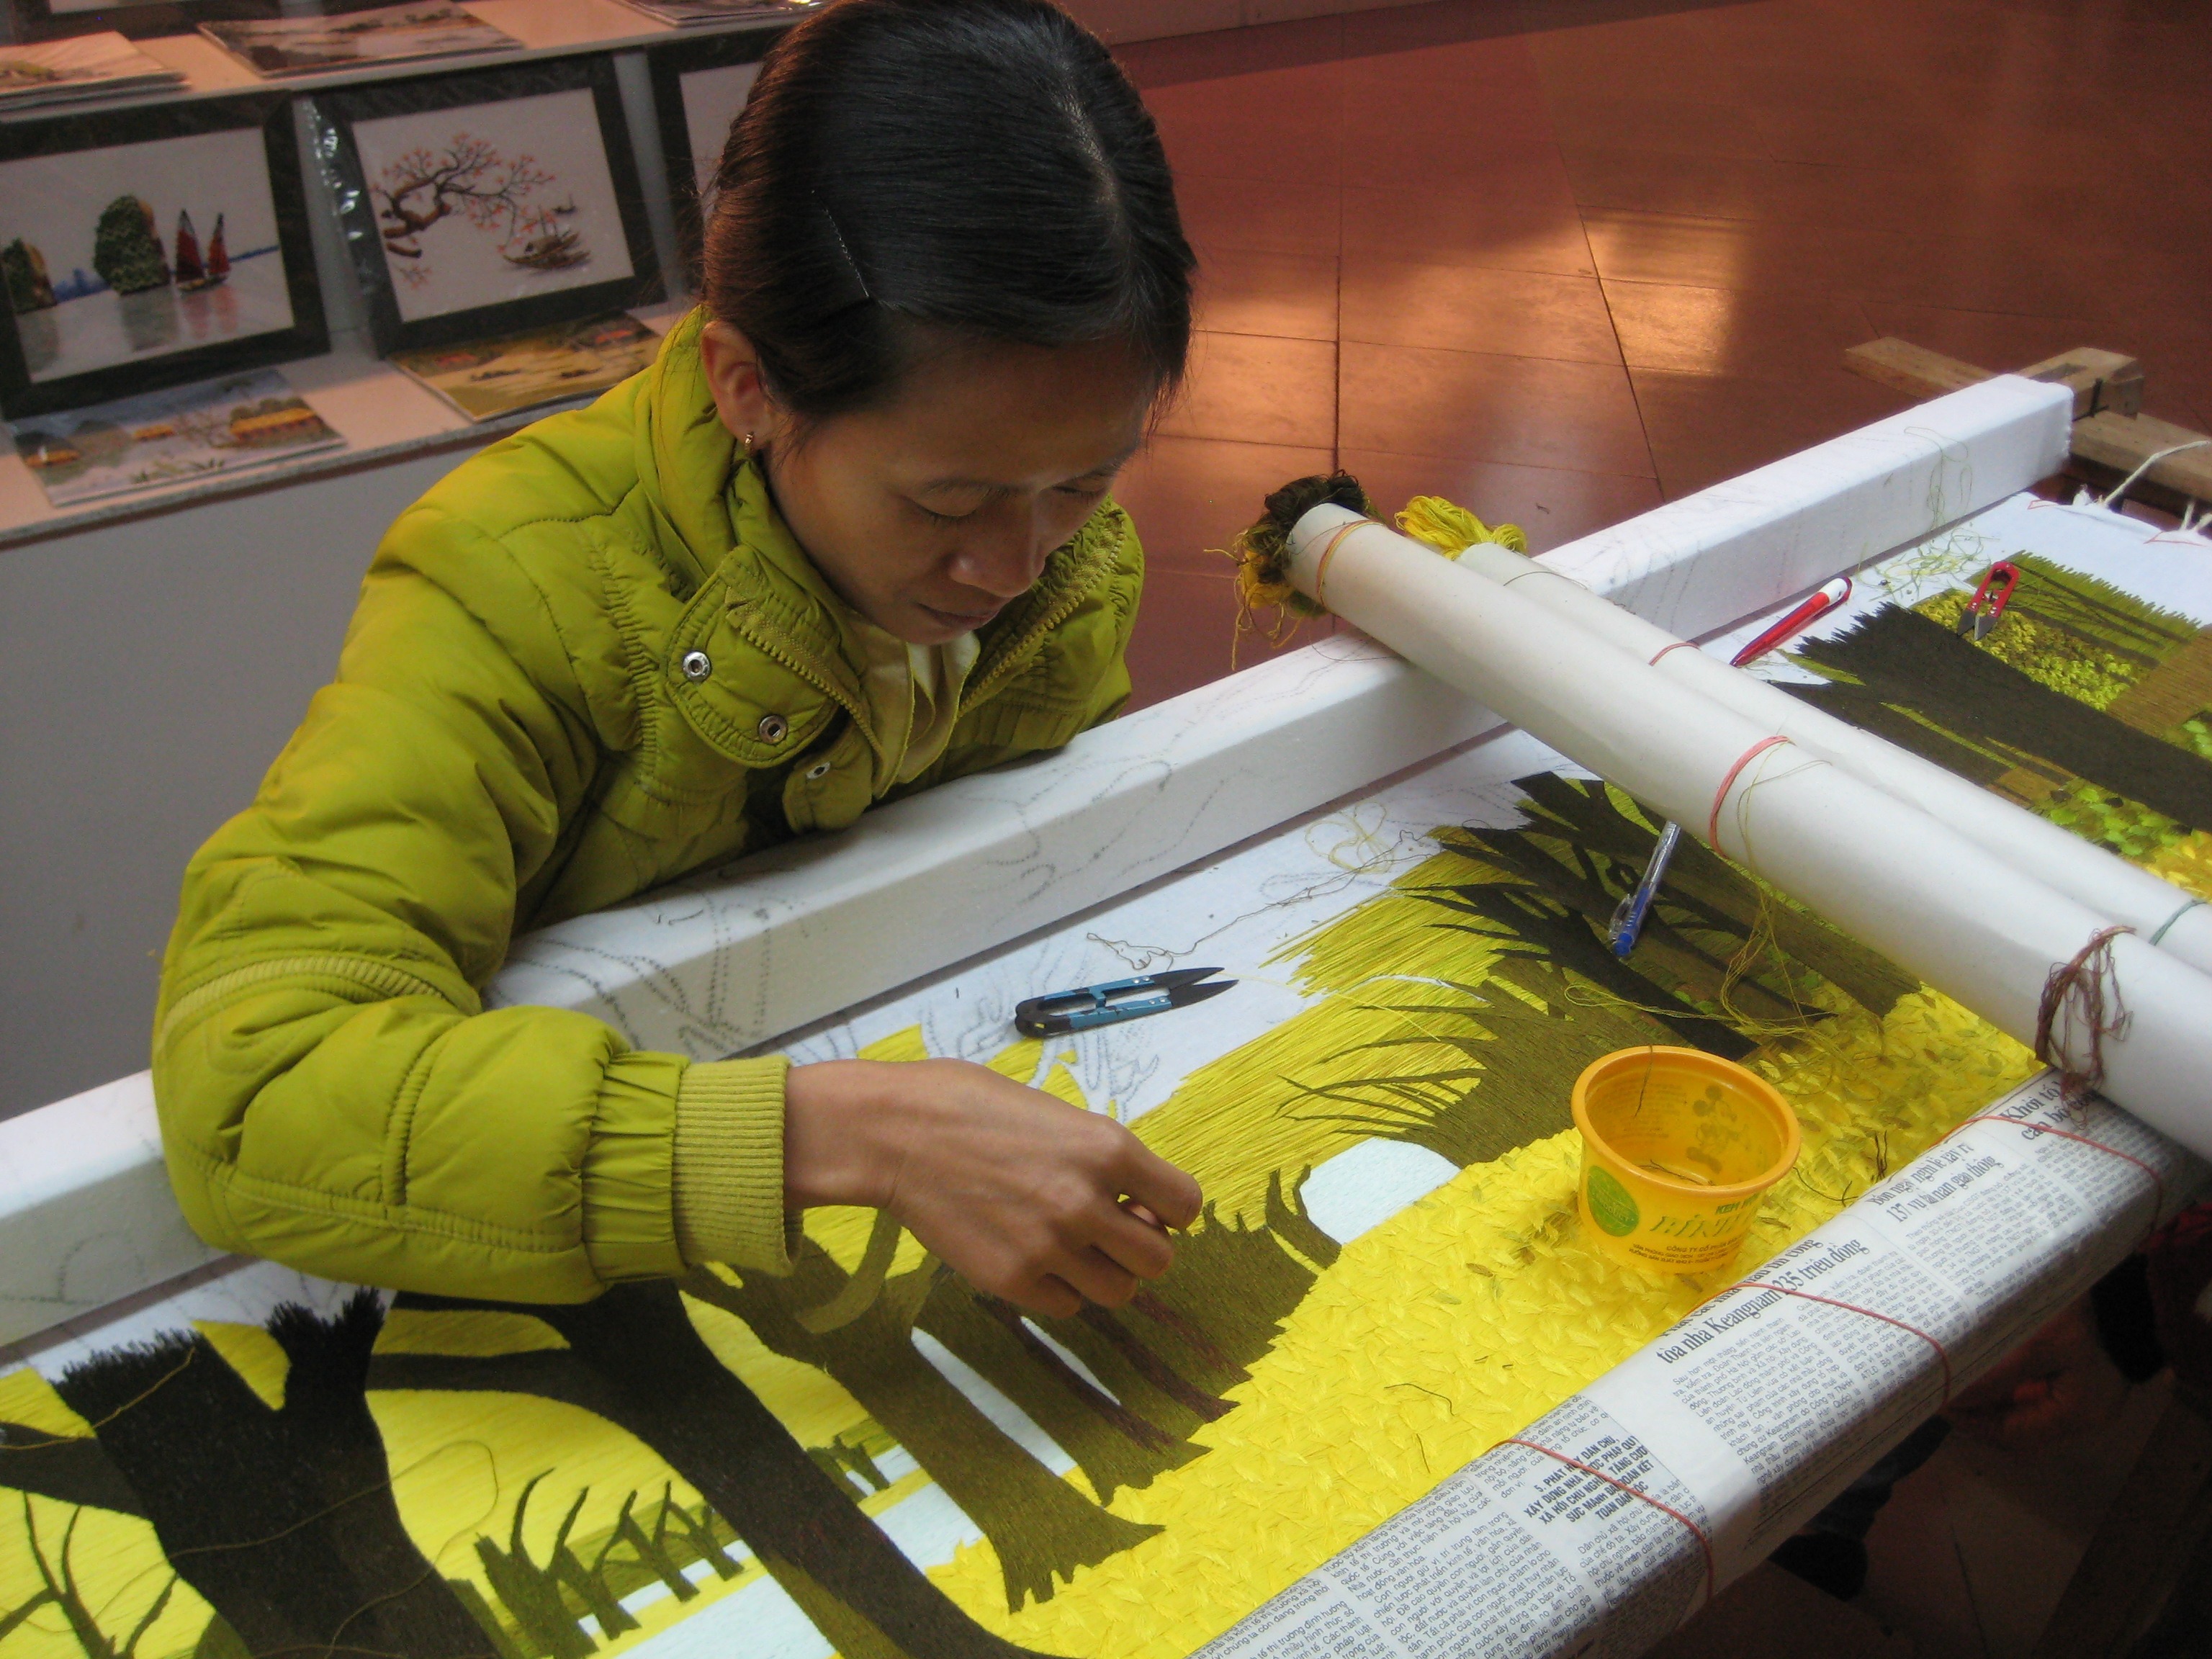
writing, woman, decoration, yellow, ethnic, fabric, thread, art, design, learning, vietnam, folk, embroidery, weaving, embroidered, folk art, ethnic art